Vennesla Library and Culture House

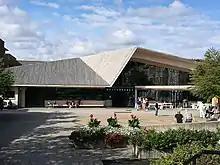
Facade and main entrance of the Vennesla Library and Culture House August 2017.

The Municipality of Vennesla decided in 2005 to relocate the library to the city centre, linking together an existing community house and learning centre into a cultural centre. A café, open meeting places and a small scene were incorporated into the plan of the new building, making it a combined library and house of culture. With the new building, the municipality sought both to establish a public meeting place and to increase the quality of architecture in the urban area of Vennesla. An architectural design competition was initiated in 2008; it was won by the firm Helen & Hard from Stavanger and the new building was ready in 2011.